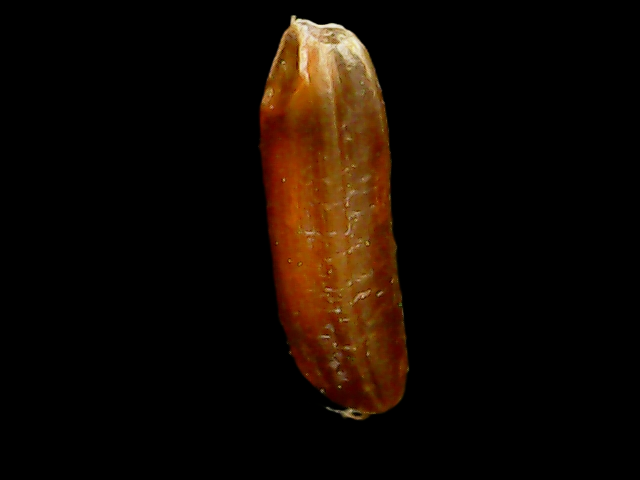
Rice variety: Binadhan20